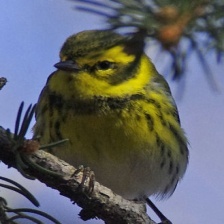
Species: TOWNSENDS WARBLER
Scientific name: SETOPHAGA TOWNSENDI